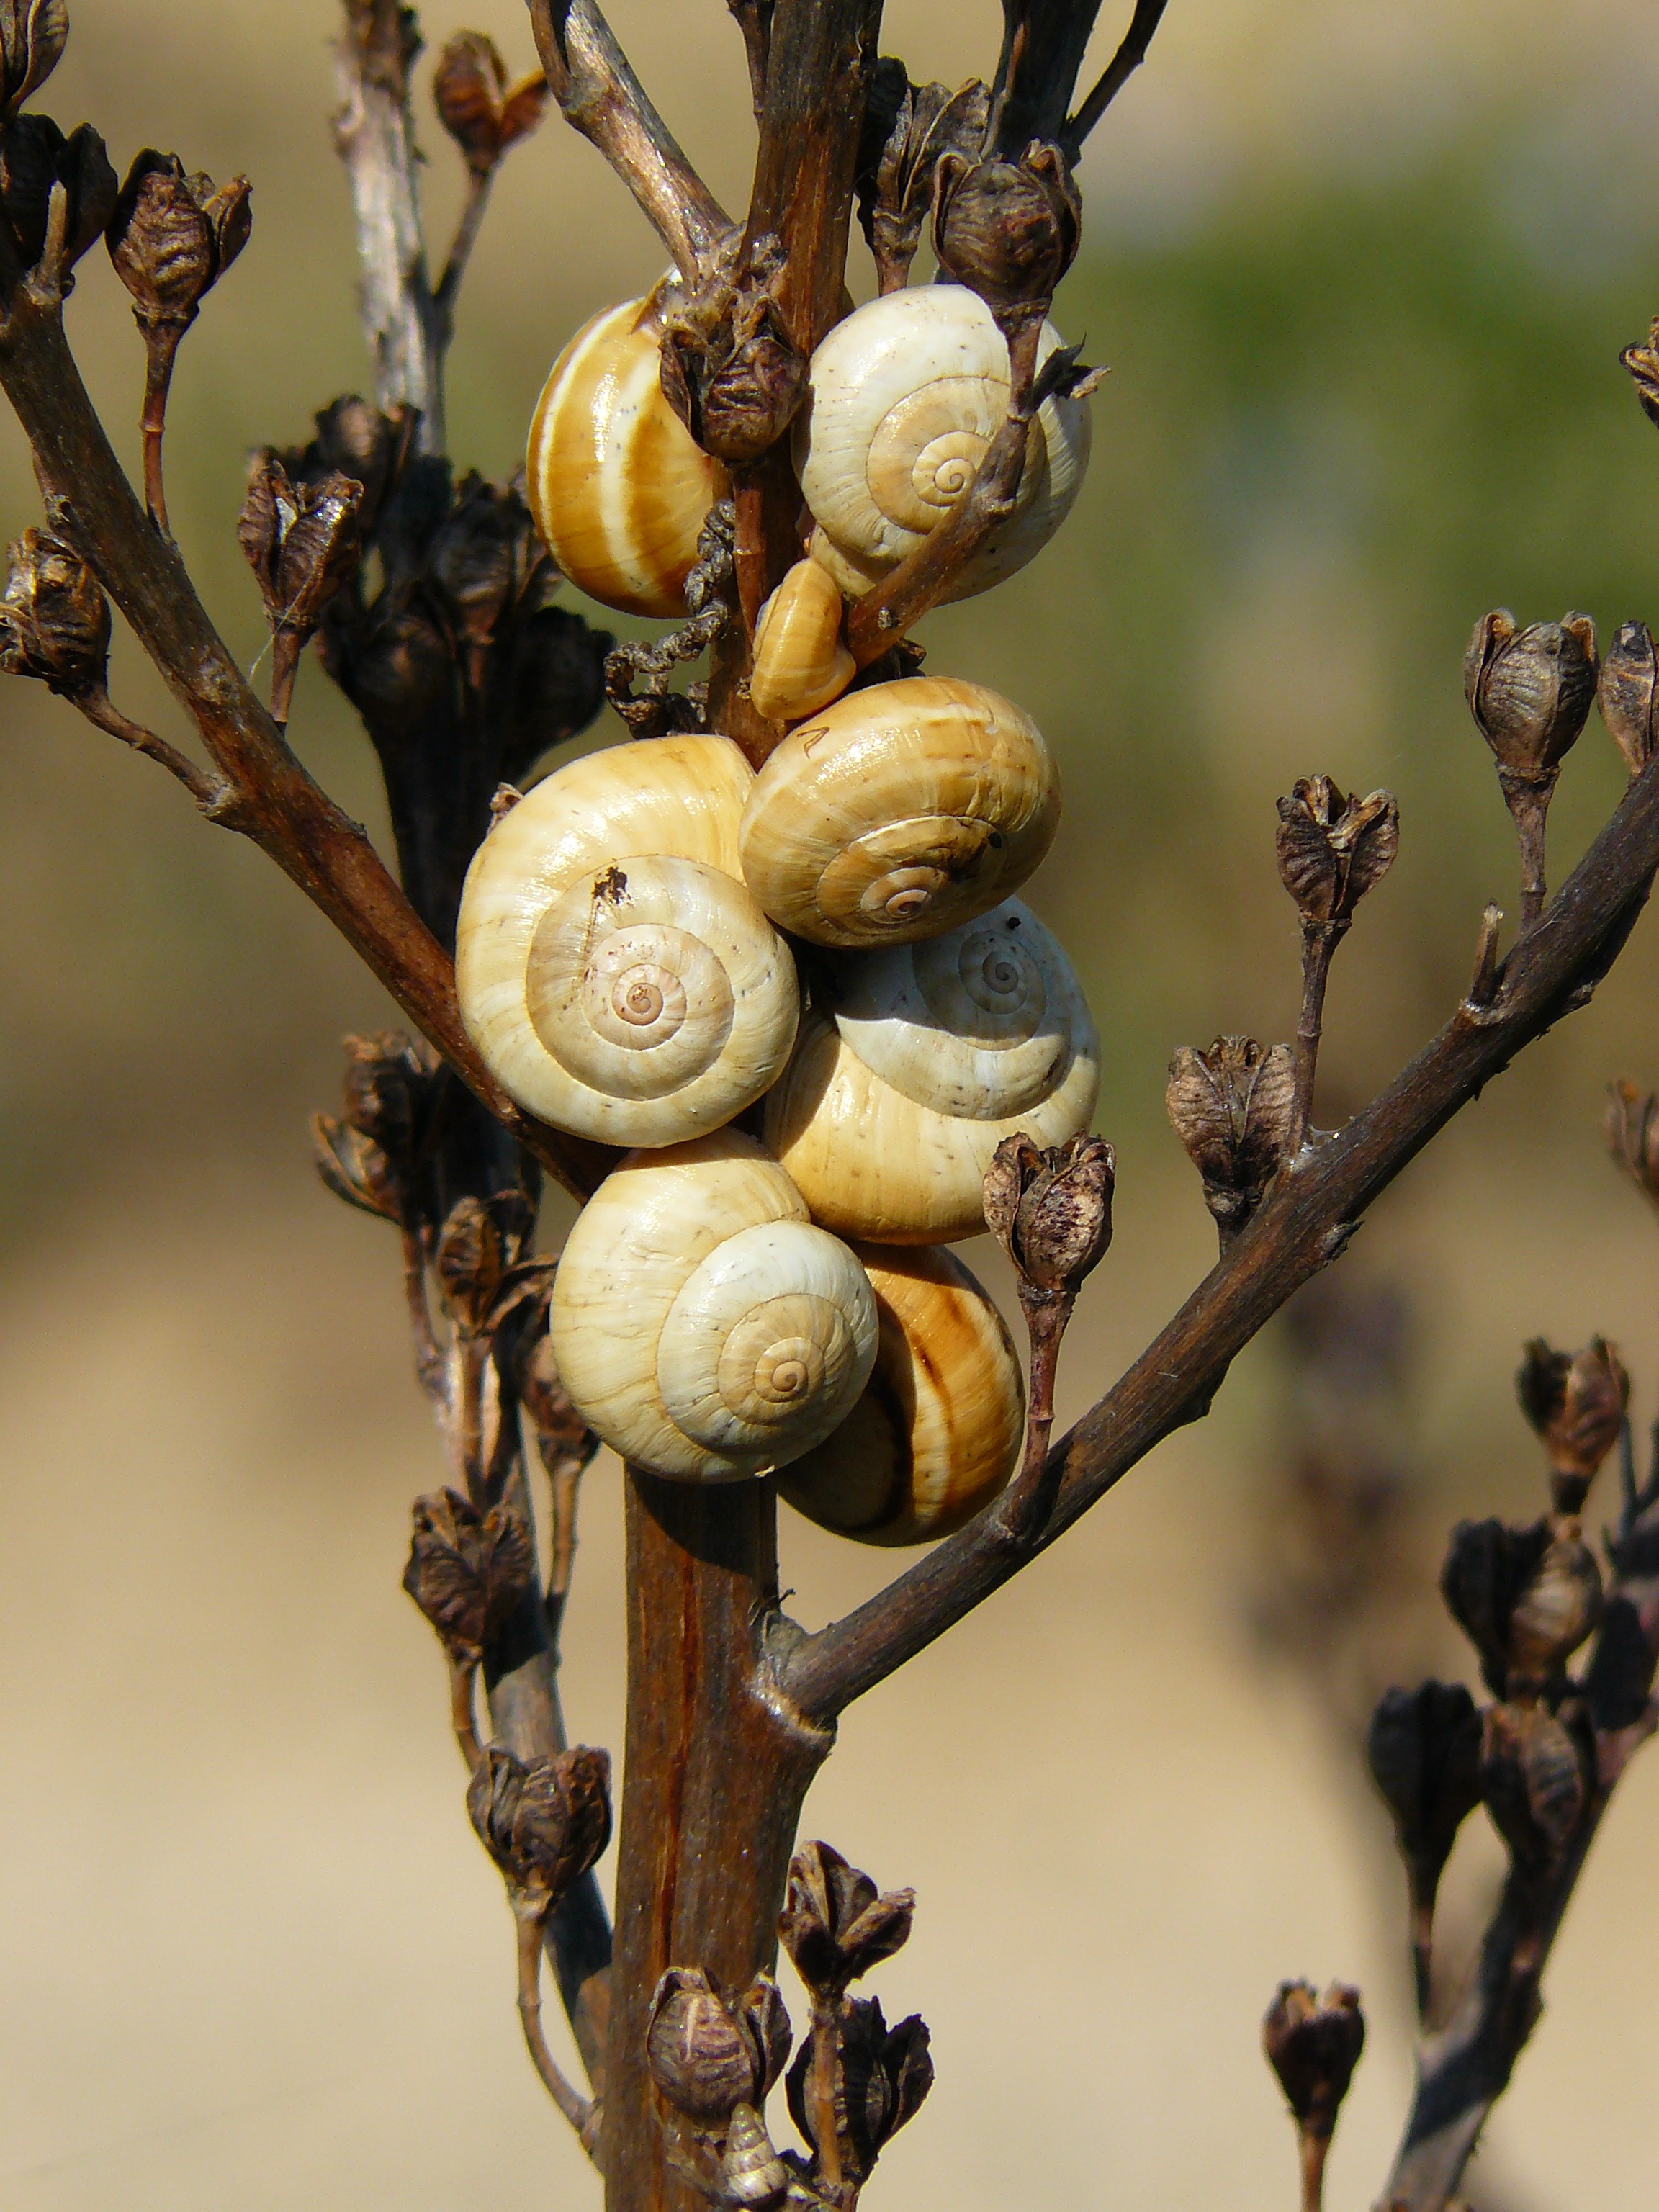
tree, nature, branch, blossom, plant, wood, fruit, leaf, flower, animal, summer, food, spring, produce, macro, autumn, close, flora, fauna, shell, twig, close up, mollusk, south, snail, animals, mallorca, animal world, snails, macro photography, wild plants, slowly, snail shell, flowering plant, land snail, plant stem, woody plant